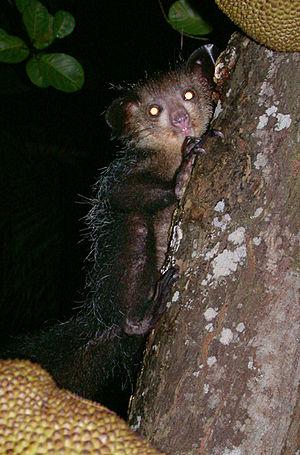
L'Aye-Aye est une espèce de primate strepsirrhinien qui vit à Madagascar. C'est la seule espèce du genre Daubentonia, lui-même seul membre de la famille des daubentonidés. Elle est considérée comme vulnérable à l'extinction selon l'UICN.